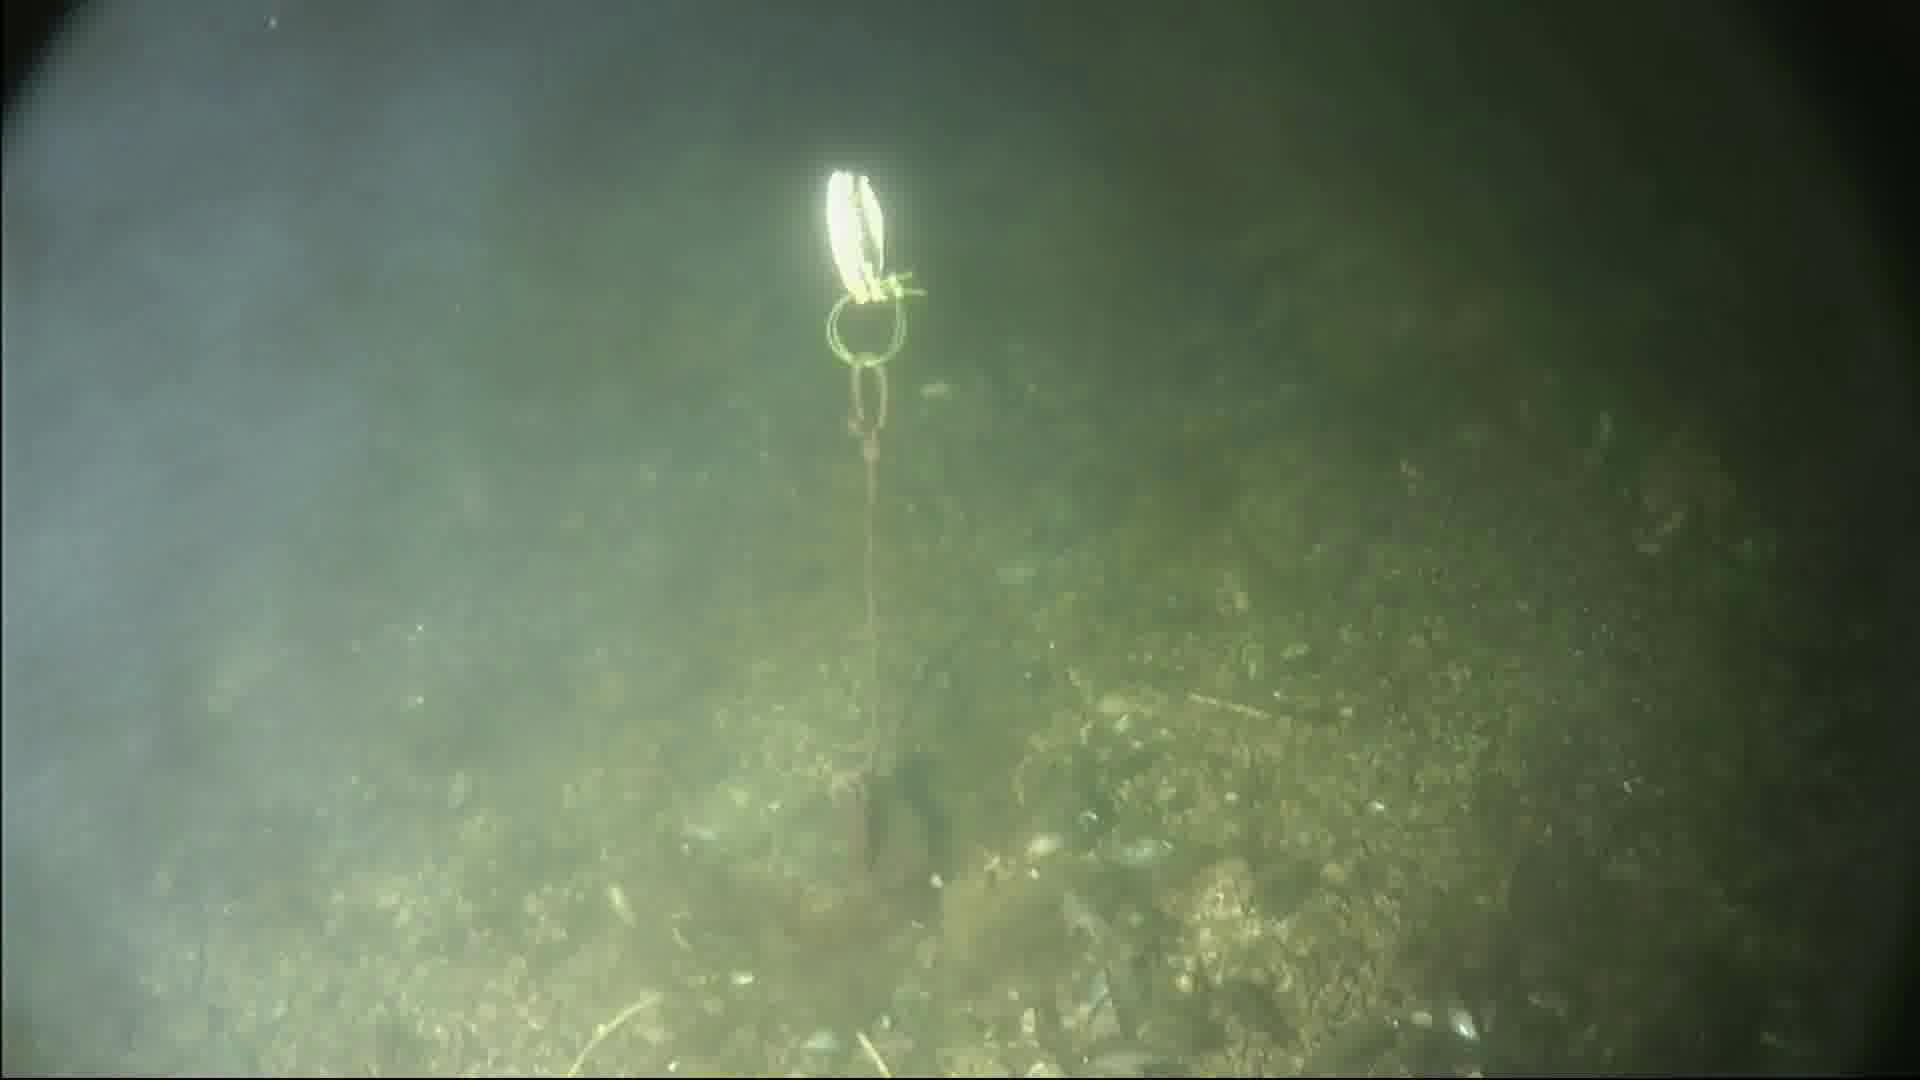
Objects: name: small_fish